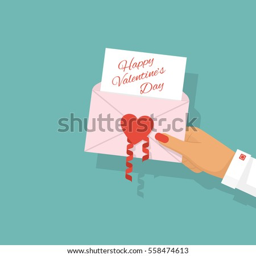
woman holds an open envelope with heart in the hand .